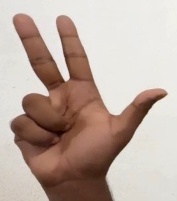
ASL sign: 3